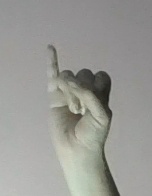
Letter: meem